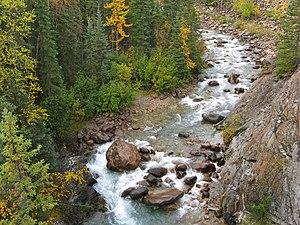
La rivière Astoria est une rivière qui coule dans le parc national de Jasper, dans la province d'Alberta, au Canada. Elle est un affluent de la rivière Athabasca.